Pak Sha Wan Village

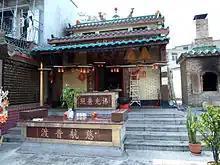
Kwun Yam Temple in Pak Sha Wan Village.

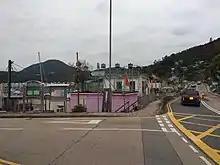
View of Pak Sha Wan Village along Hiram's Highway.

Pak Sha Wan is a village in the Hebe Haven (Pak Sha Wan) area of Sai Kung District, Hong Kong.